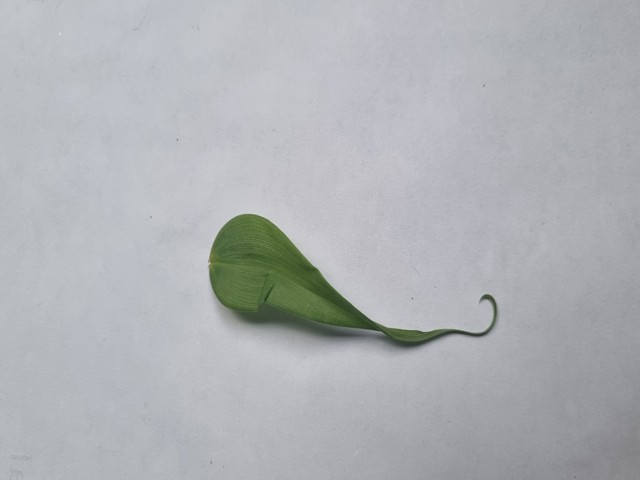
Plant: agnishika